Le Chateaubriand

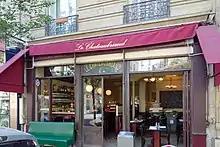
Le Chateaubriand

Le Chateaubriand is a restaurant on Avenue Parmentier in Paris, France. Its chef is Iñaki Aizpitarte. Le Chateaubriand eschews traditional Parisian À la carte menus in favor of prix fixe offerings, paired with wines which include biodynamic and organic vintages from South Africa, the United States, Georgia, and France (examples of wine offerings include a Saumur blanc, a Roussillon red, a Volnay, a Meursault, and a Côte-Rôtie).